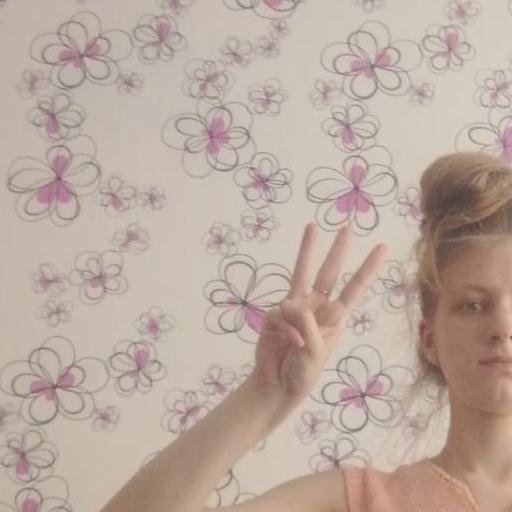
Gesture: three